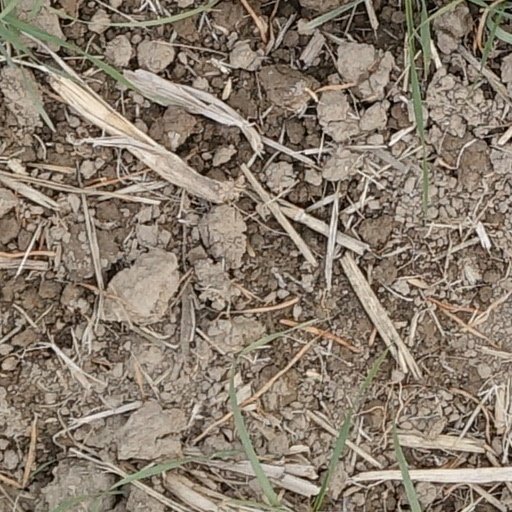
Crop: wheat